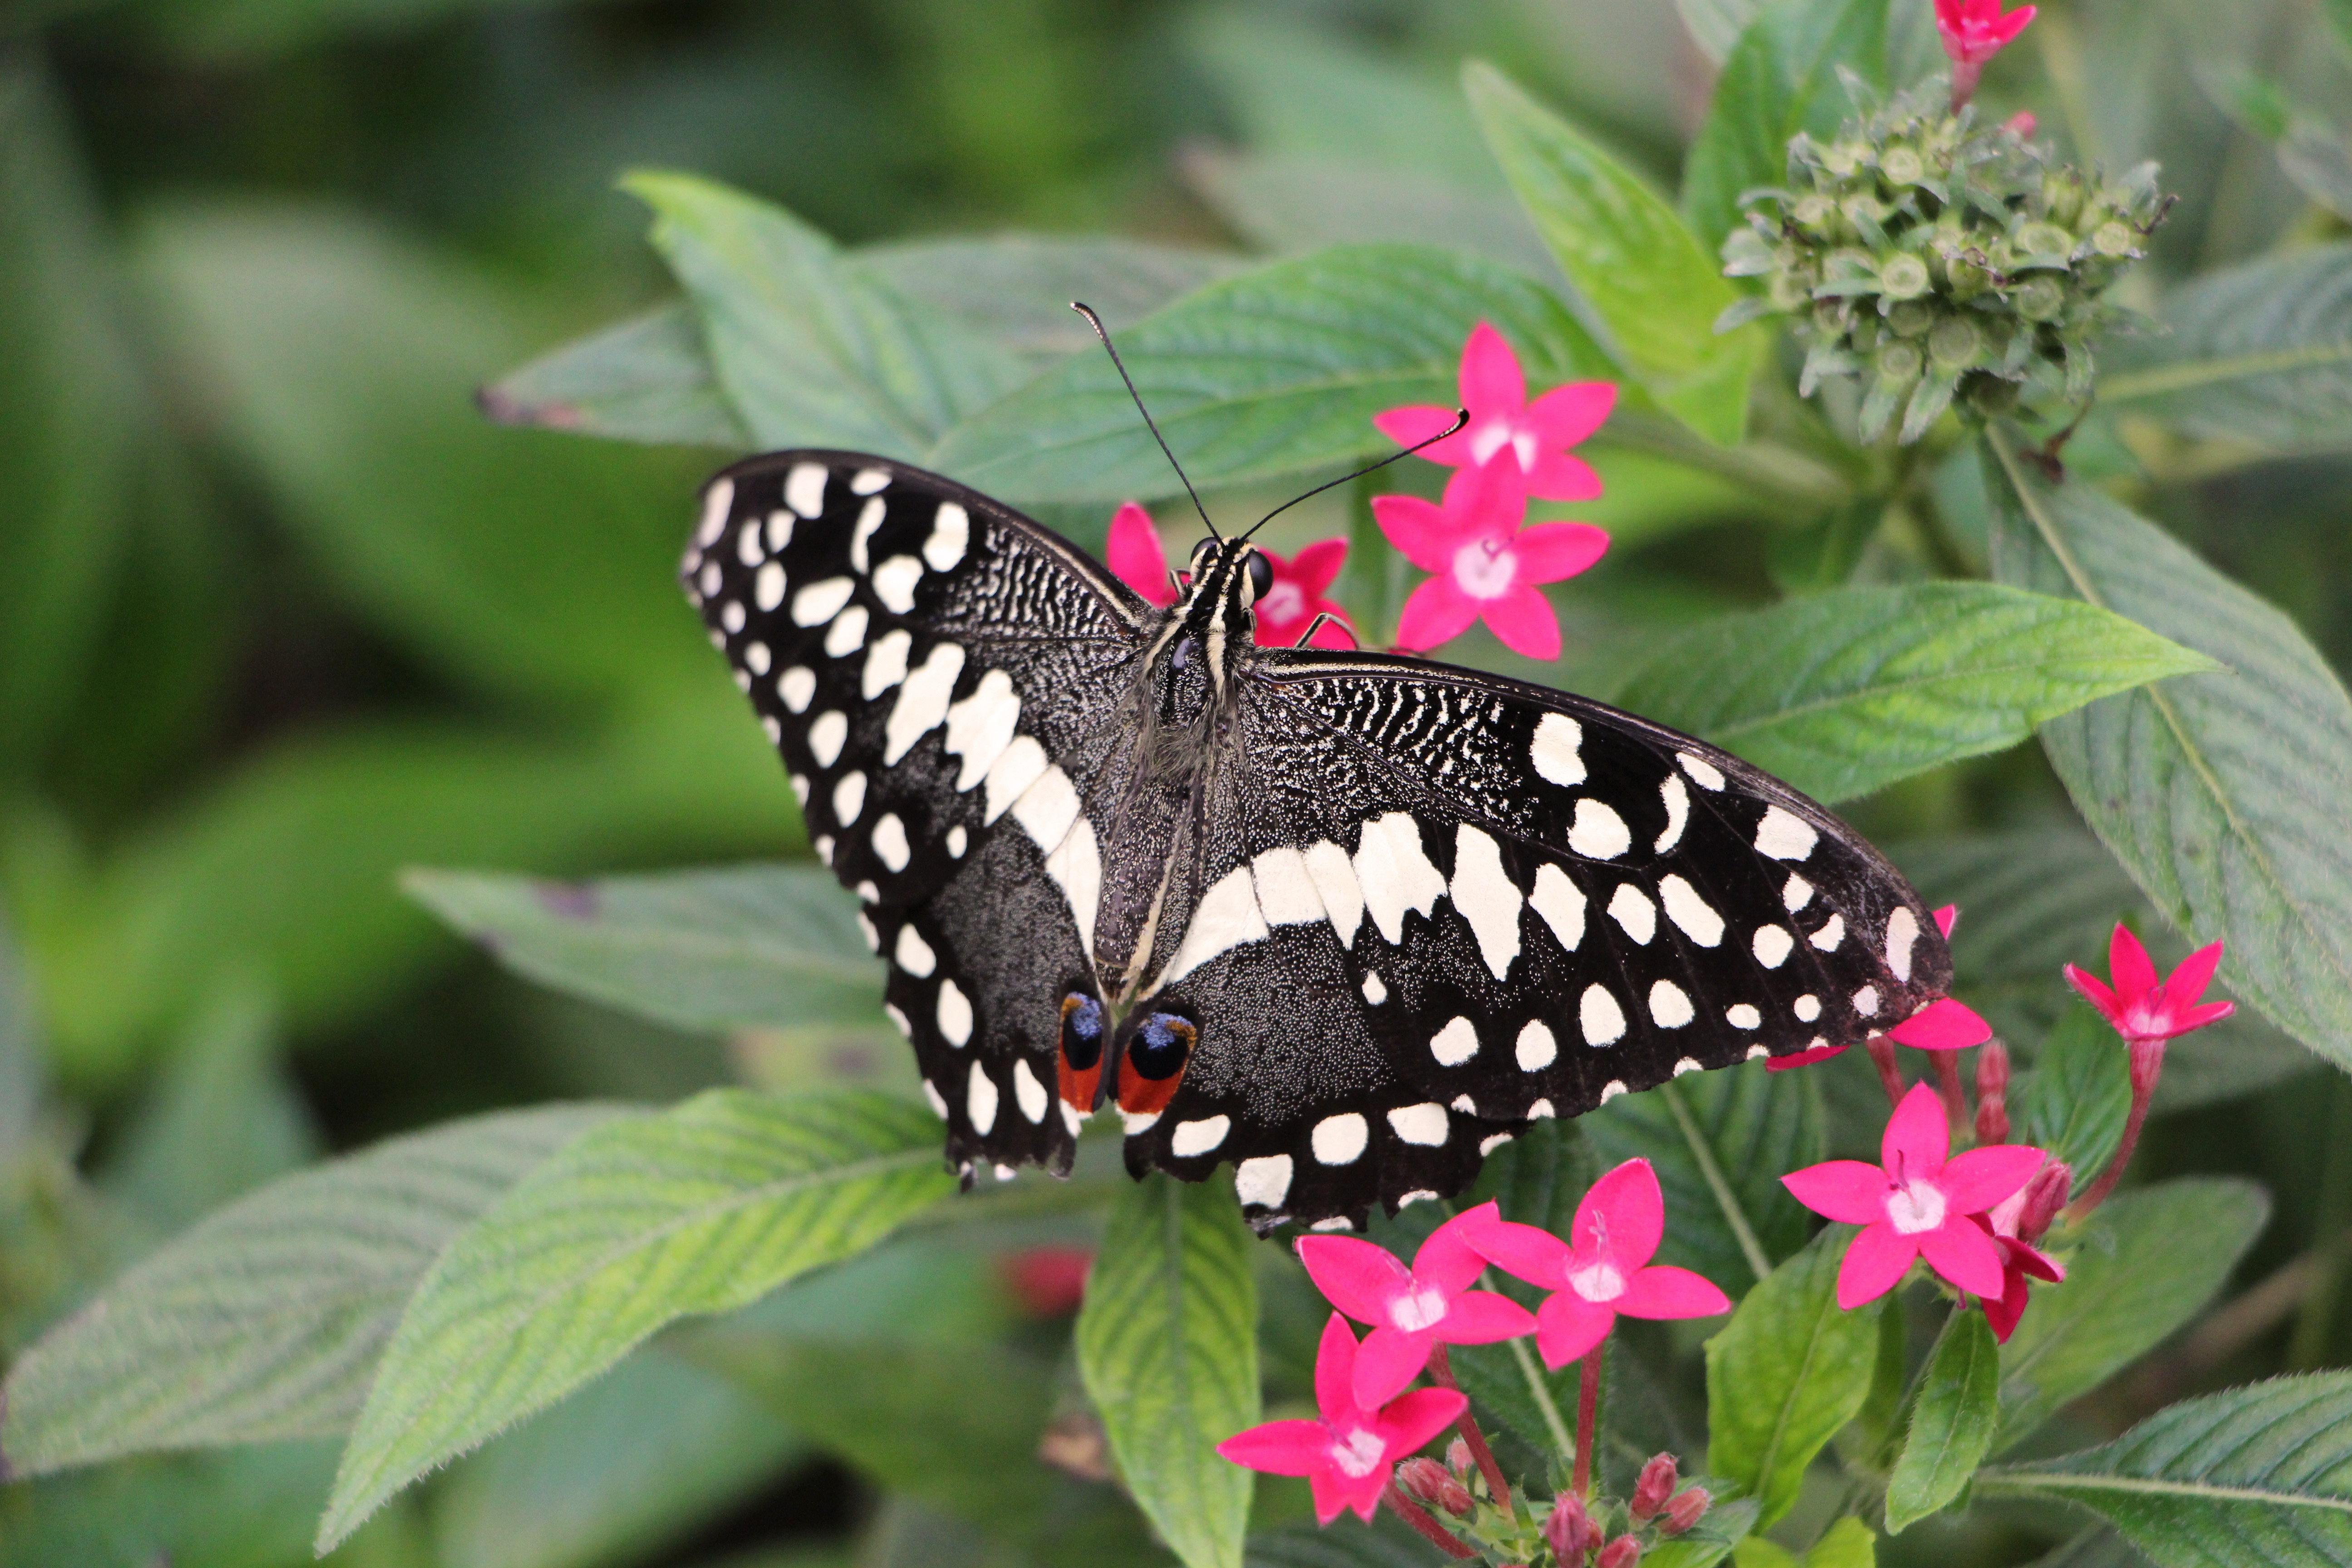
flower, tropical, insect, botany, butterfly, fauna, invertebrate, monarch butterfly, lepidoptera, macro photography, arthropod, pollinator, moths and butterflies, lycaenid, brush footed butterfly, papilio ophidicephalus